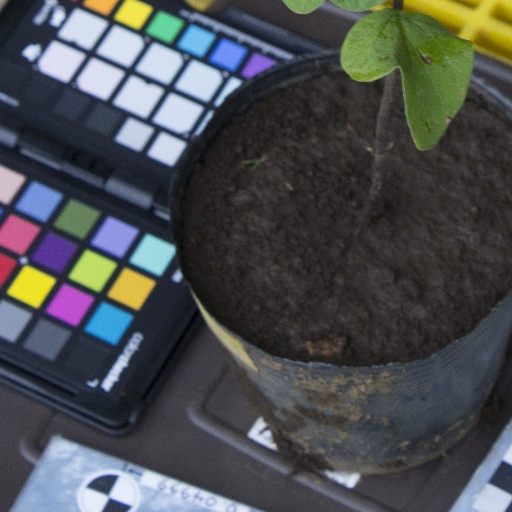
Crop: soybean